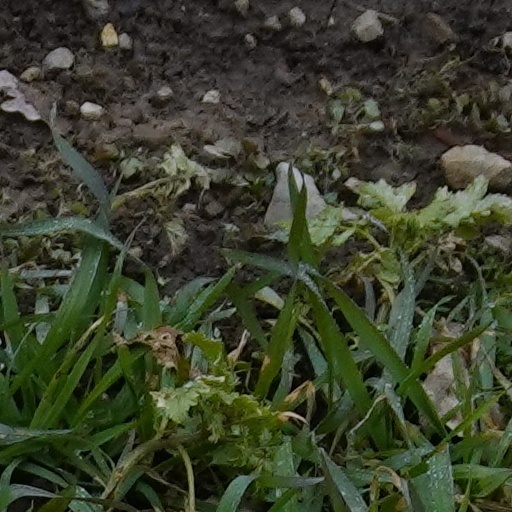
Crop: wheat